Geo (automobile)

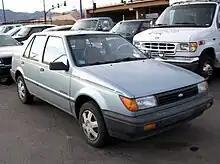
1989 Geo Spectrum

The Spectrum was a short-lived subcompact model based on the Isuzu Gemini and one size up from the Metro. The Spectrum was sold as a regular Chevrolet model from 1985 to 1988. The 85-86 models shared several subtle differences to their 87-89 counterparts and were still fully branded as Chevrolets for the first year of production in 1989. However, with the launch of the Geo marque in 1989, the Spectrum was rebranded as a Geo. Although the grille stayed the same (including the Chevrolet "bowtie" emblem without Geo "globe") the rear "Chevrolet" emblem was replaced with a "Geo" emblem. The Geo Spectrum was only sold in 1989 and was replaced by the Isuzu-produced Geo Storm hatchback.